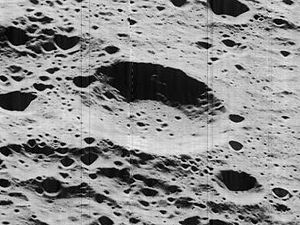
Chernyshev (månekrater)
Chernyshev er et nedslagskrater på Månen. Det befinder sig på den nordlige del af Månens bagside og er opkaldt efter den sovjettiske raketingeniør Nikolaj G. Tjernysjov.